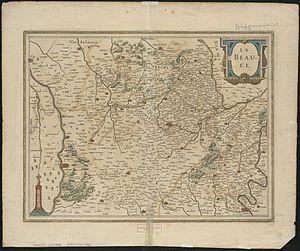
carte de la Beauce de 1639.
La Beauce est une région naturelle française à vocation agricole très fertile qui couvre près de six cent mille hectares répartis sur cinq départements du bassin parisien.